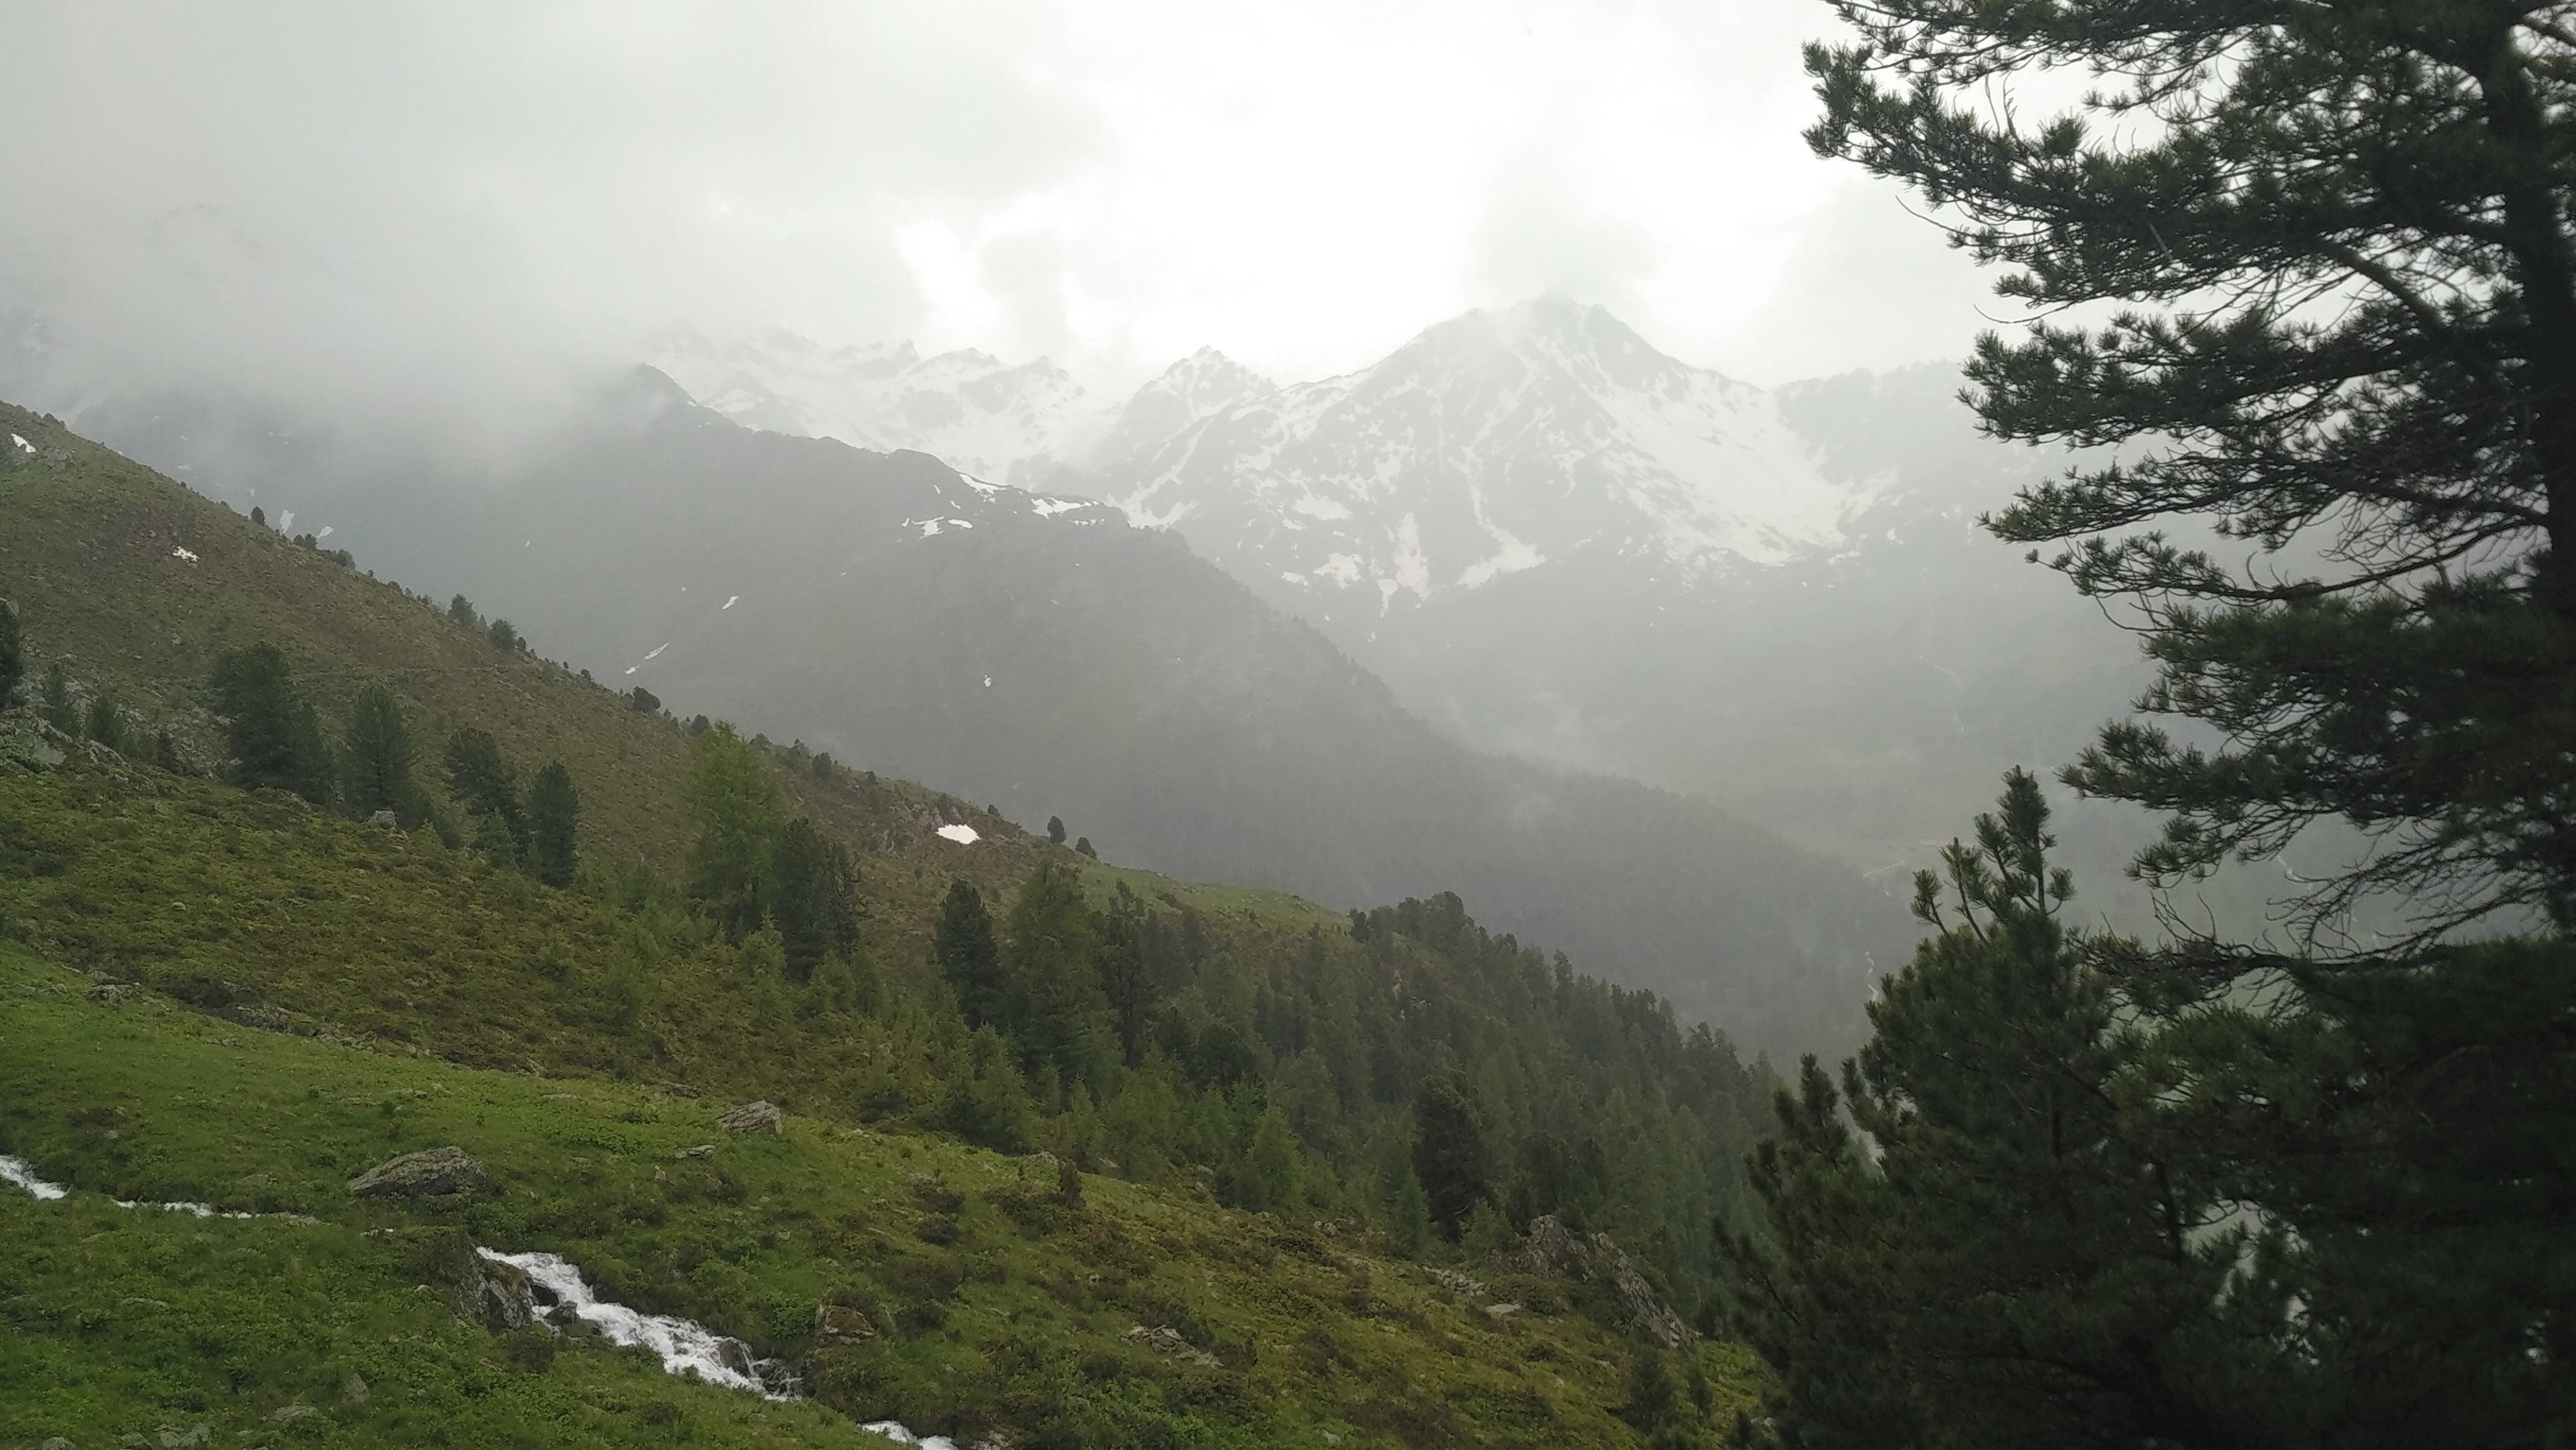
nature, forest, wilderness, walking, mountain, mist, adventure, valley, mountain range, highland, ridge, summit, alps, plateau, fell, landform, mountain pass, hill station, geographical feature, atmospheric phenomenon, mountainous landforms